Kobayashi mikan

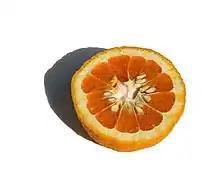
A slice of the Kobayashi mikan fruit

Kobayashi mikan ("Citrus natsudaidai" × "unshiu") is a "Citrus" hybrid cultivated for its edible fruit.